Tom Tolbert

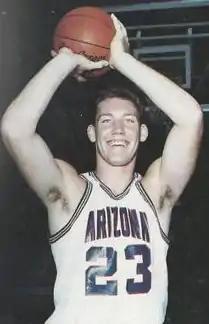
Tolbert, circa 1987

Thomas Byron Tolbert Jr. (born October 16, 1965) is an American sports broadcaster and former professional basketball player. He played a total of seven seasons in the National Basketball Association (NBA). After retiring from basketball, Tolbert became a radio show co-host on KNBR in San Francisco and NBA commentator for the television networks NBC, ESPN, and ABC.